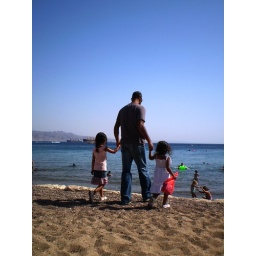
A man walking to the beach with his daughters in hand